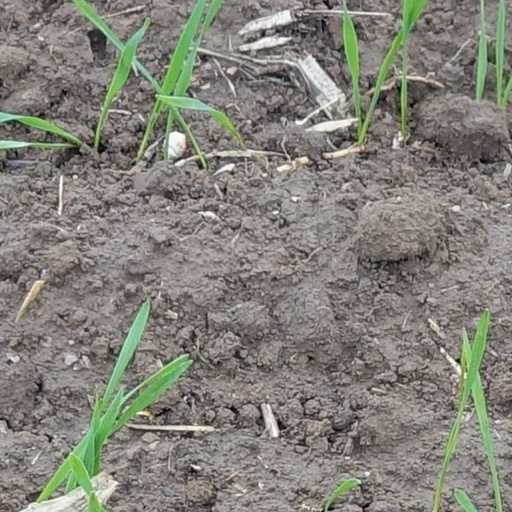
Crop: wheat